Togolese Armed Forces

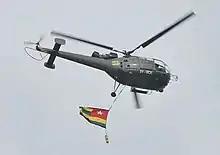
An Alouette III with the national flag beneath

The National Navy was created on May 1, 1976, to guard the roughly of Republic of Togo coast and the seaport of Lomé. It currently has 2 wooden-hulled patrol boats, the "Kara" (P 761), and the "Mono" (P 762), which have both been in service since 1976. On 7 July 2014, the Republic of Togo navy received a RPB 33 patrol boat that was named "Agou" (P 763). Currently, the navy's chief of staff is ship captain Atiogbé Ametsipe.